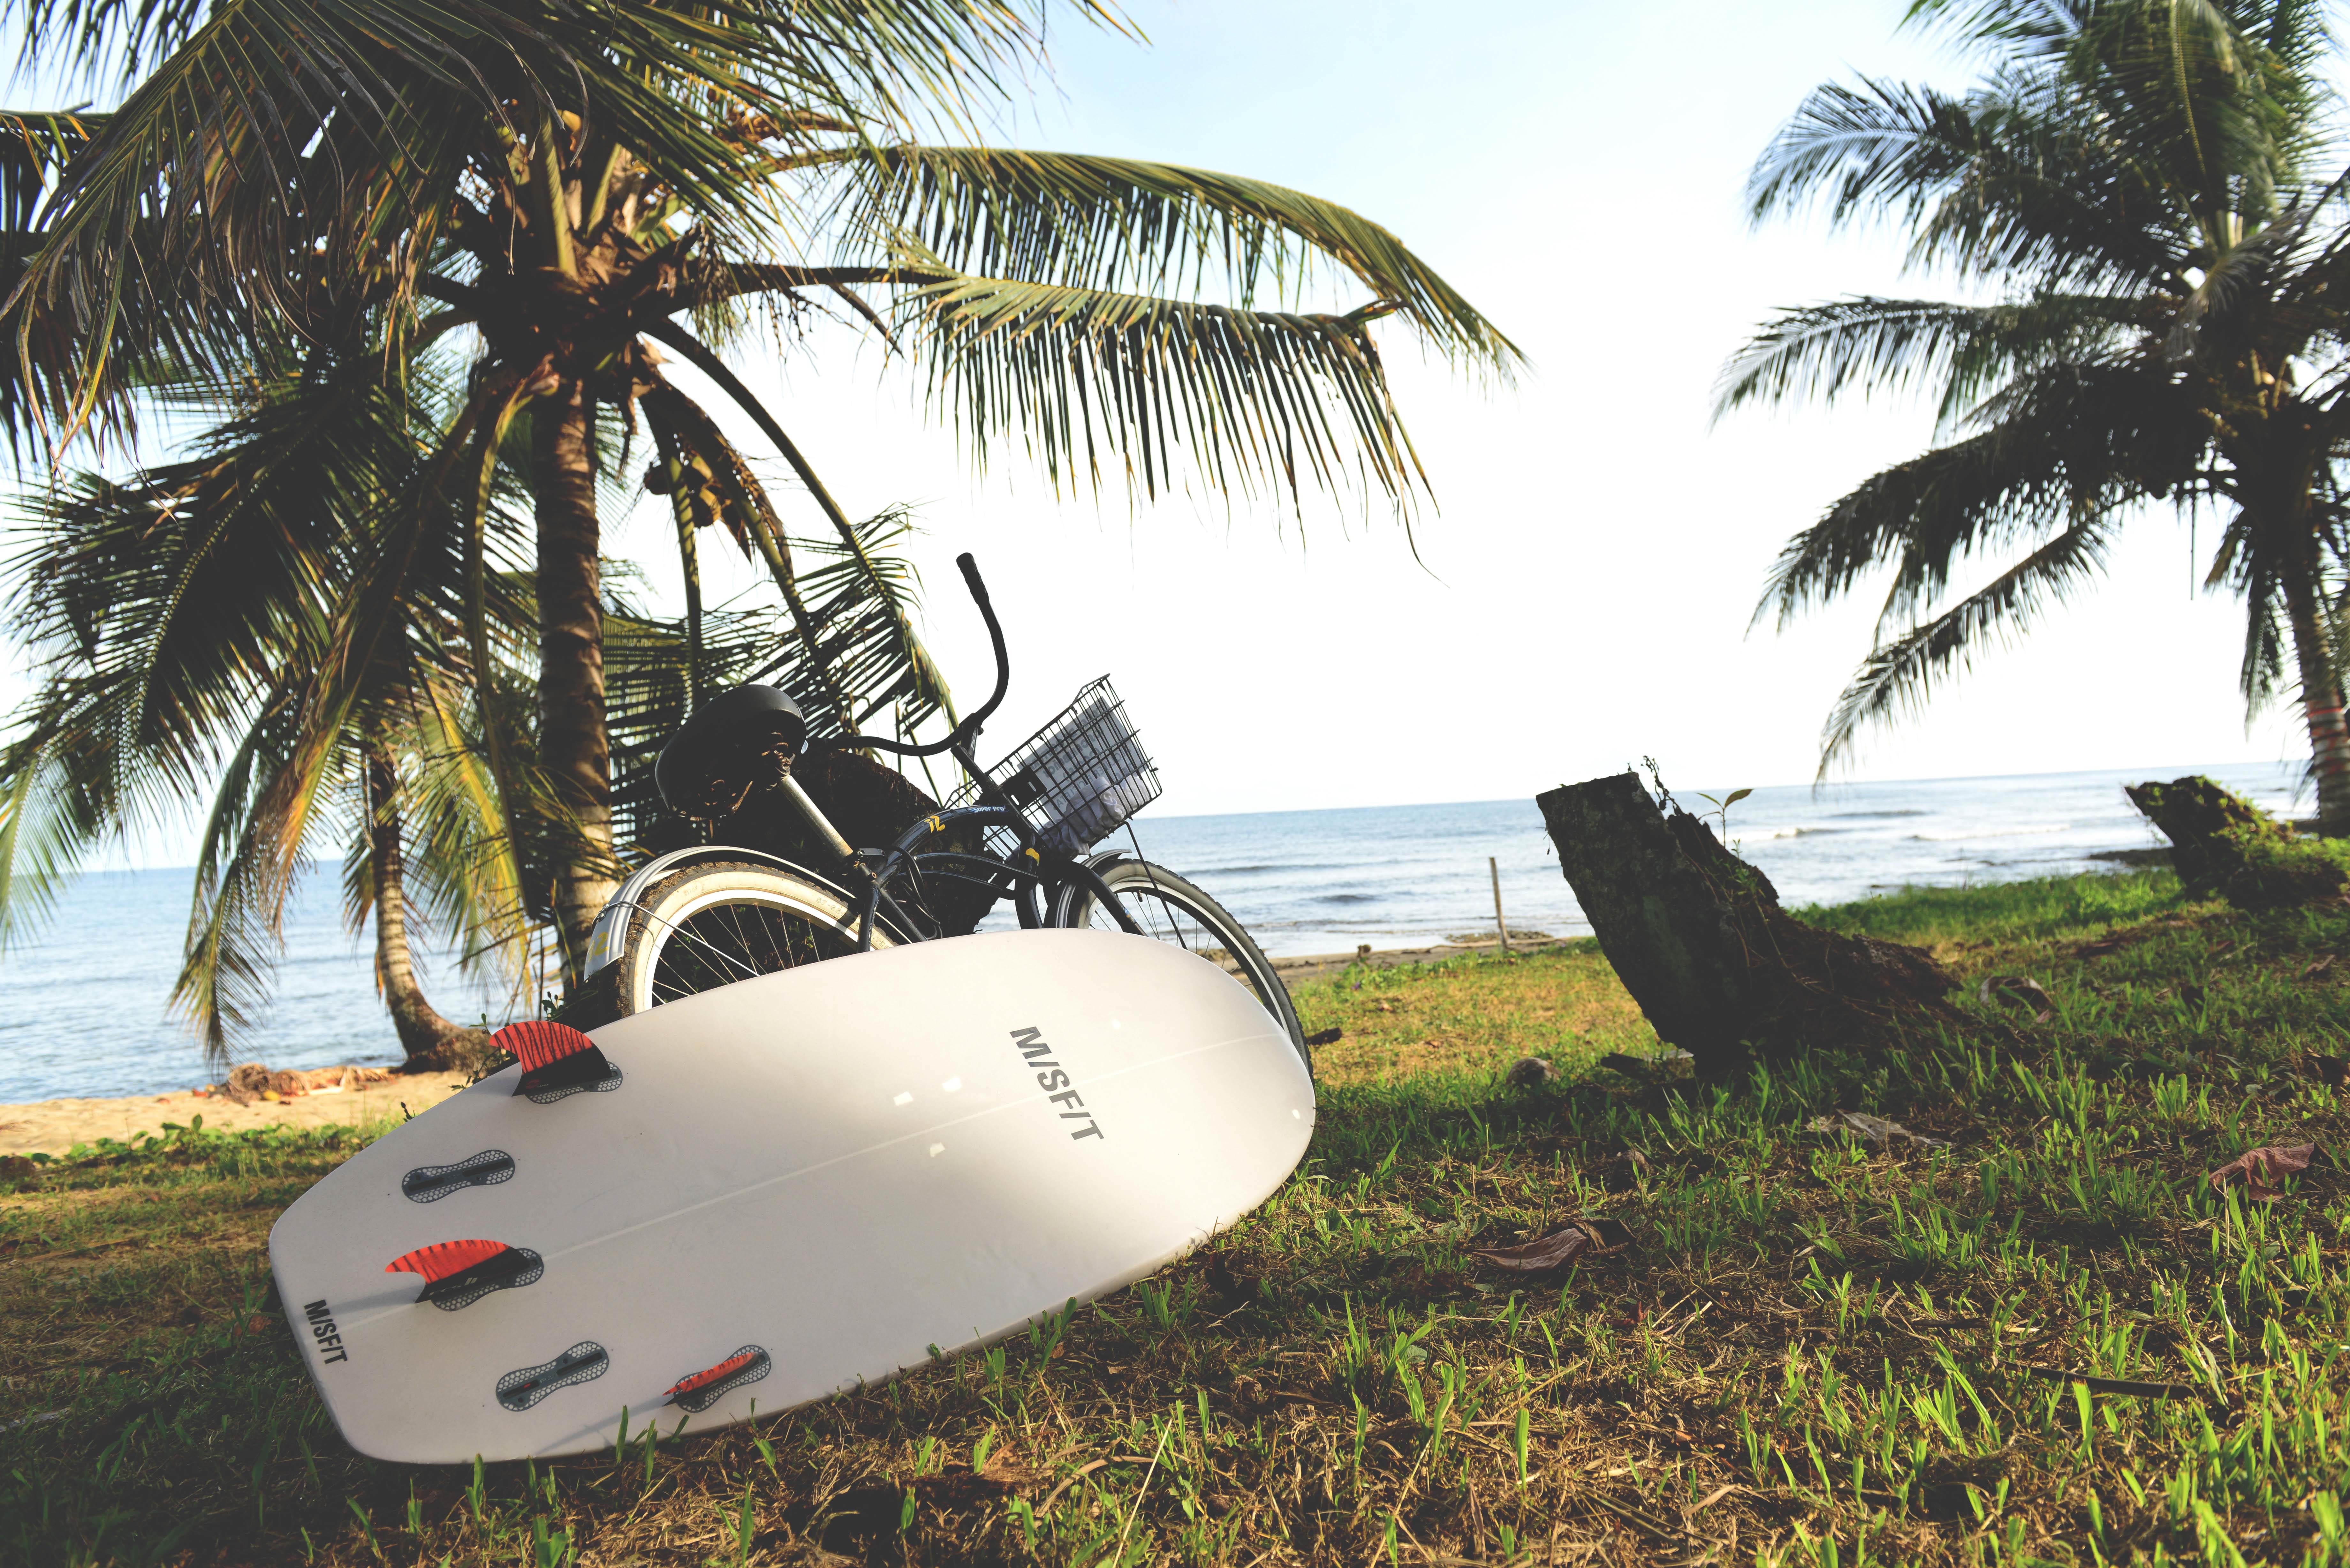
beach, wind, surfboard, surfing equipment and supplies, arecales